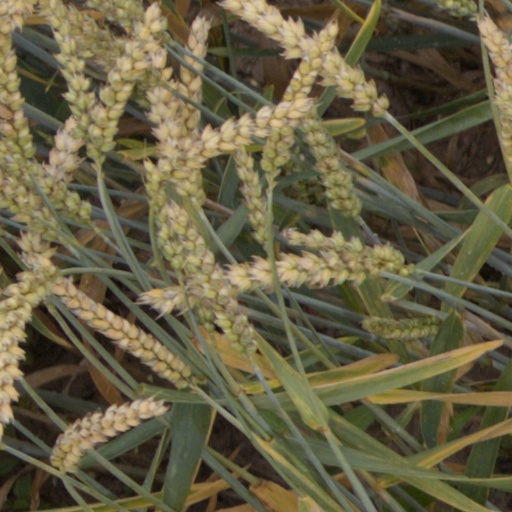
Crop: wheat